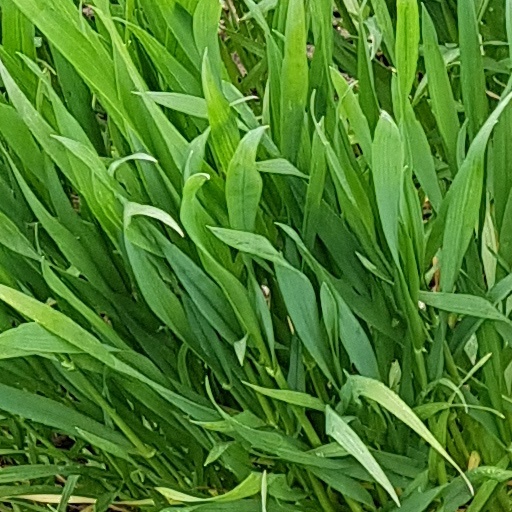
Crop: wheat